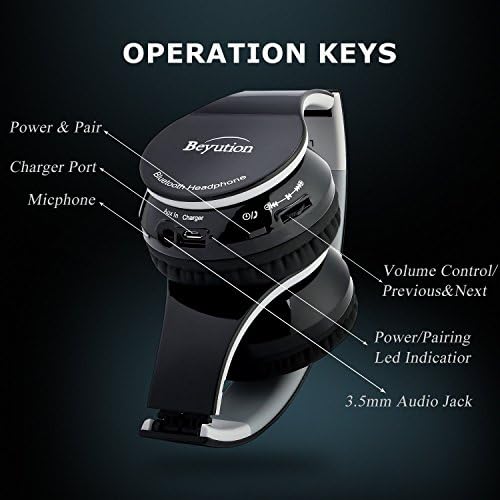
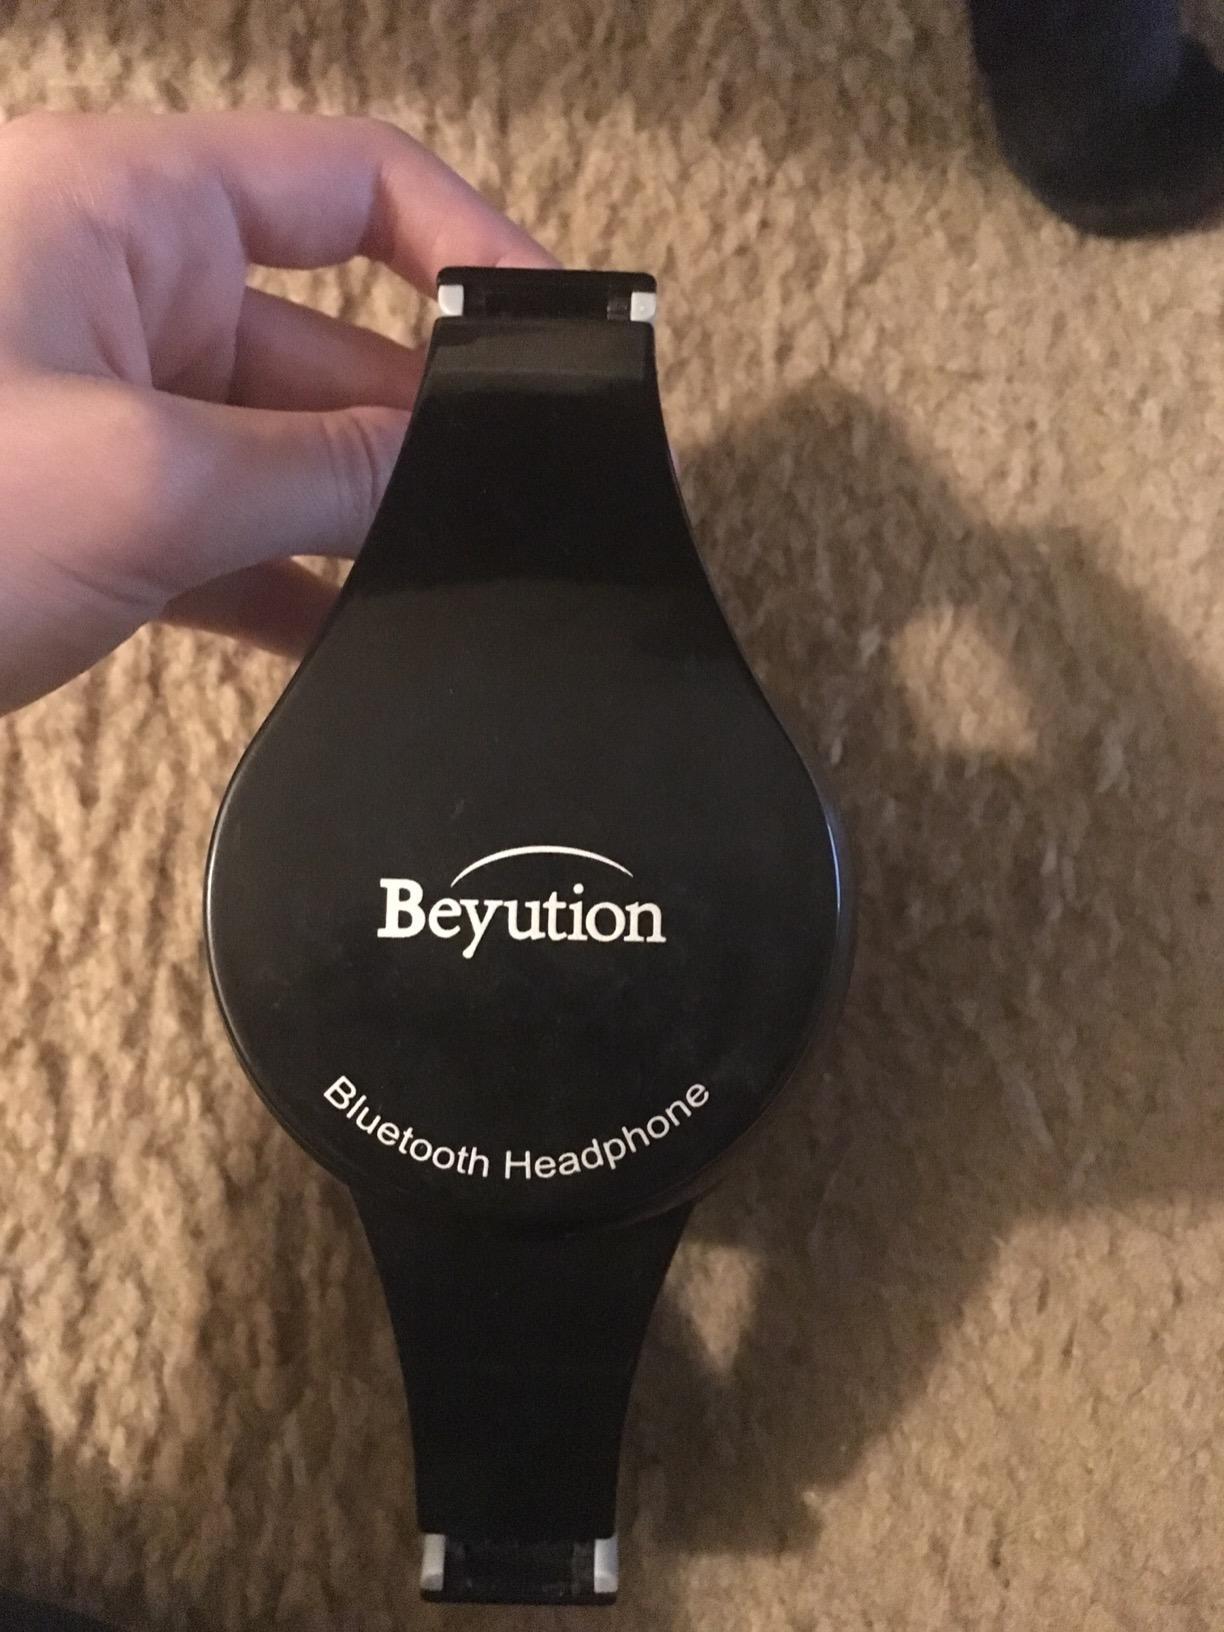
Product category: headphones
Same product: yes